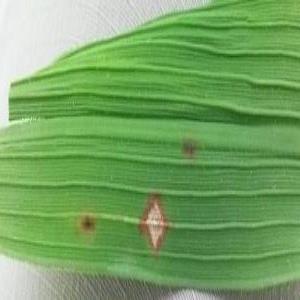
Disease: Blast